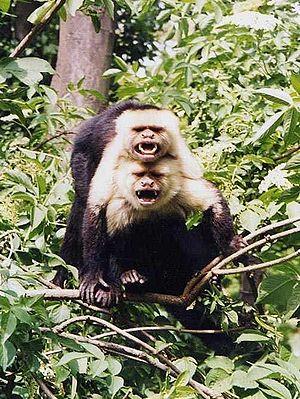
Deux capucins moines Cebus capucinus
Le Sapajou capucin est un singe du Nouveau Monde de la famille des cébidés.